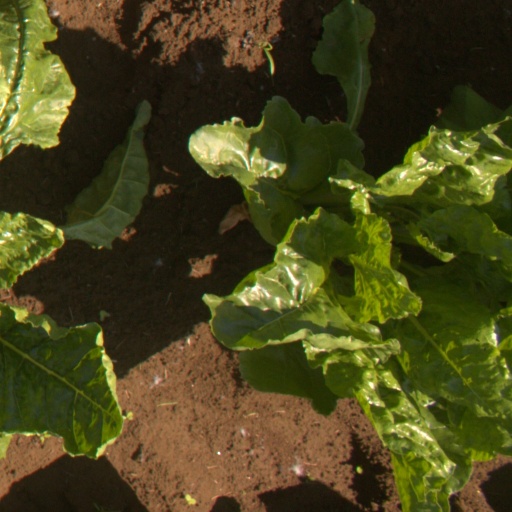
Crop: sugar beet